Karen Ansel

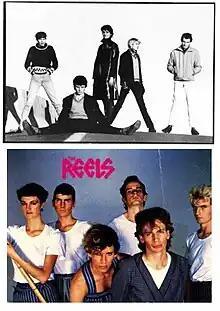
Karen Ansel in The Reels

Previously an Australian musician, she was an influential member of the Australian band The Reels. In 2001, the title track "Quasimodo's Dream" from their album "Quasimodo's Dream" was voted one of the Top 10 Australian Songs of all time by APRA.